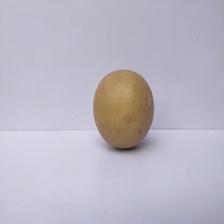
Size: Large